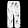
Label: Trouser